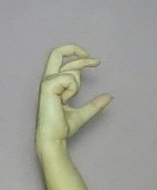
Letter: thal